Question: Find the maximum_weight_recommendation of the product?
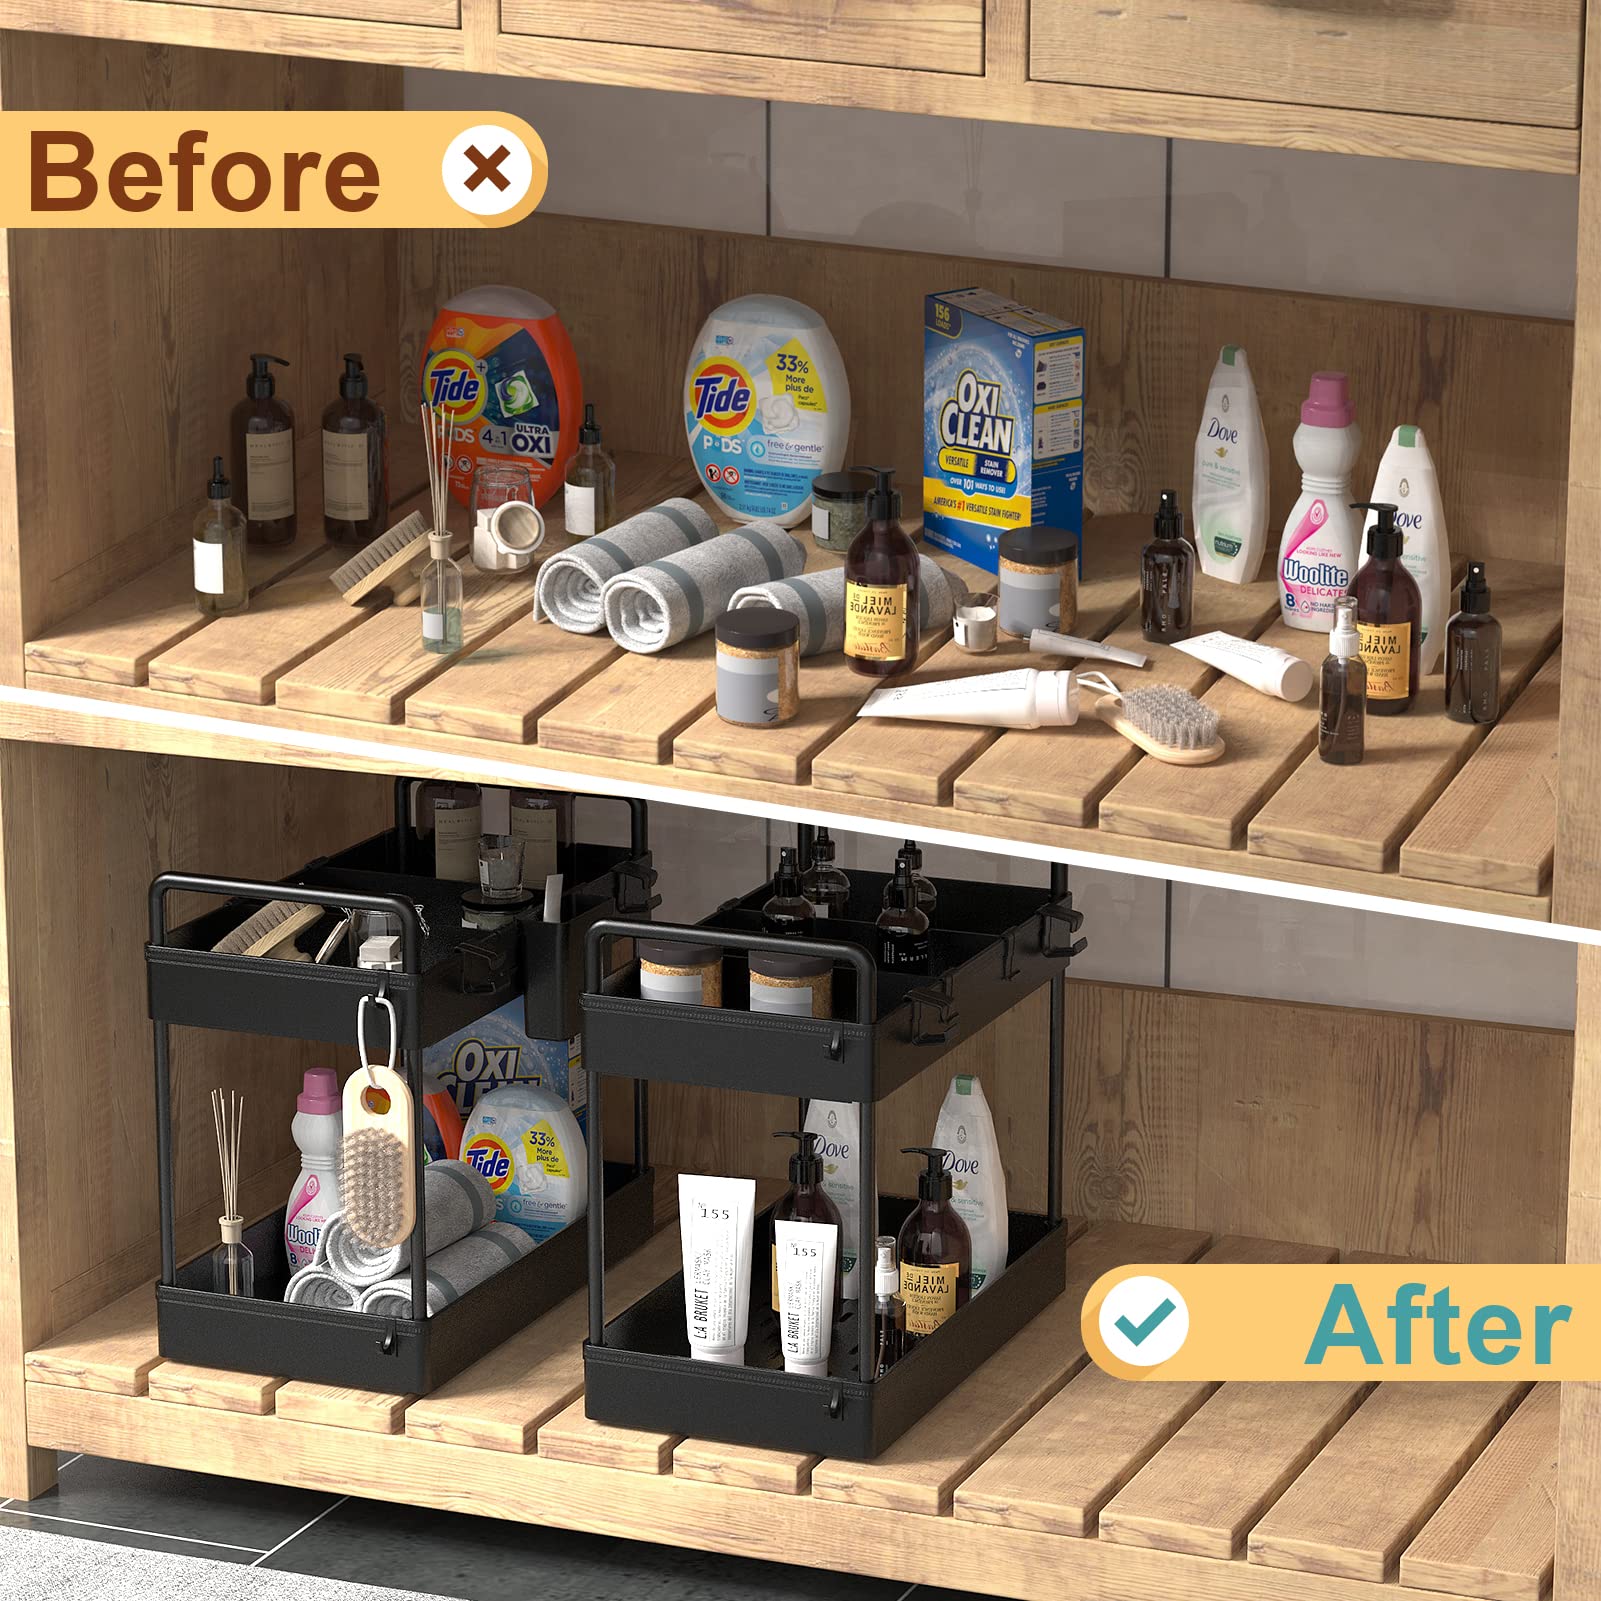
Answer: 101.0 ton